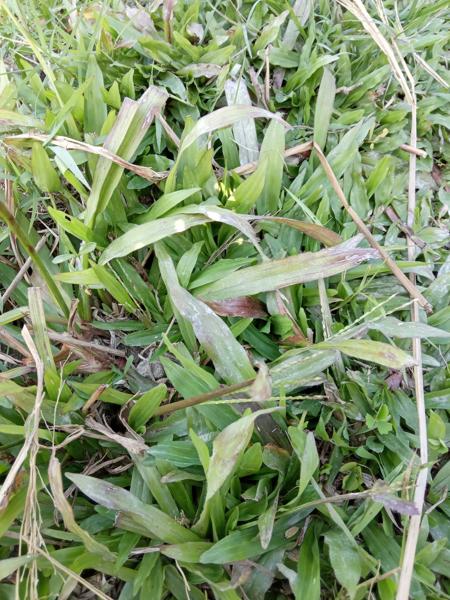
Weed species: Paspalum scrobiculatum